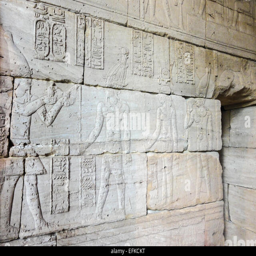
bas relief on the stone facade of the temple